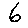
Label: 6